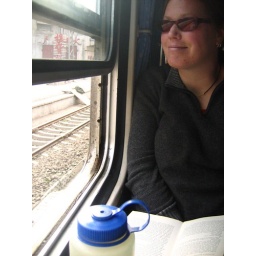
the best seat was always by the window